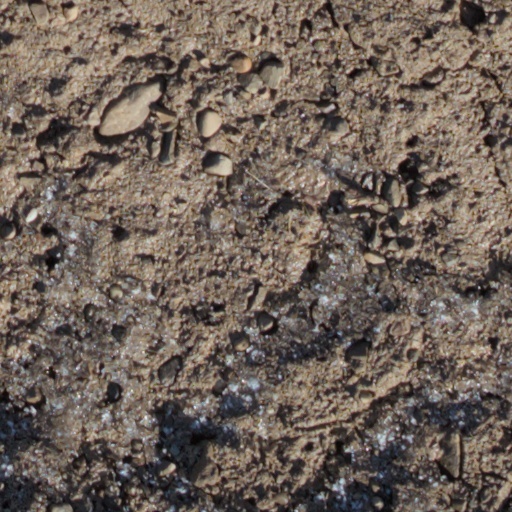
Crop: wheat